Kowloon Tong

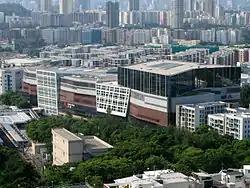
Festival Walk in Kowloon Tong.

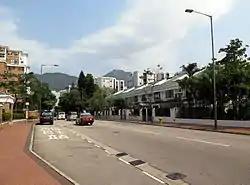
Tat Chee Avenue

The two biggest radio companies in Hong Kong, Commercial Radio Hong Kong and Radio Television Hong Kong, are both located on Broadcast Drive, Kowloon Tong. Minibus route 29A serves Broadcast Drive from MTR Kowloon Tong station.